John Starks

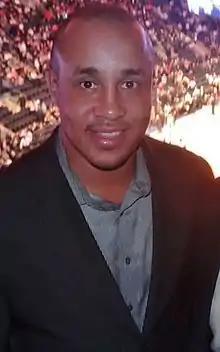
Starks at Madison Square Garden in 2013

John Levell Starks (born August 10, 1965) is an American former professional basketball player who was a shooting guard in the National Basketball Association (NBA). He was undrafted in the 1988 NBA draft after attending four colleges in his native Oklahoma, including Oklahoma State University. Starks was named an NBA All-Star while playing for the New York Knicks in the 1990s.